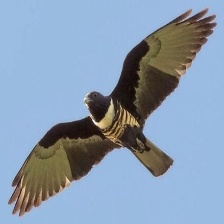
Species: BLACK BAZA
Scientific name: AVICEDA LEUPHOTES